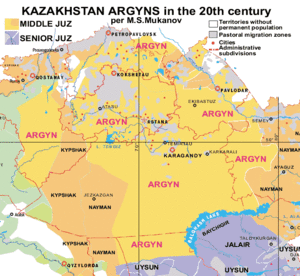
Les Argyns sont un clan kazakh. Les Argyns contemporains sont généralement considérés comme des descendants des nomades connus sous le nom de Basmals et les deux noms signifieraient « tribu mélangée ». Les Argyns font partie de la moyenne jüz, dont elles représentent la majorité des individus, ce qui explique que le mot Argyn ait fini par désigner la moyenne jüz.